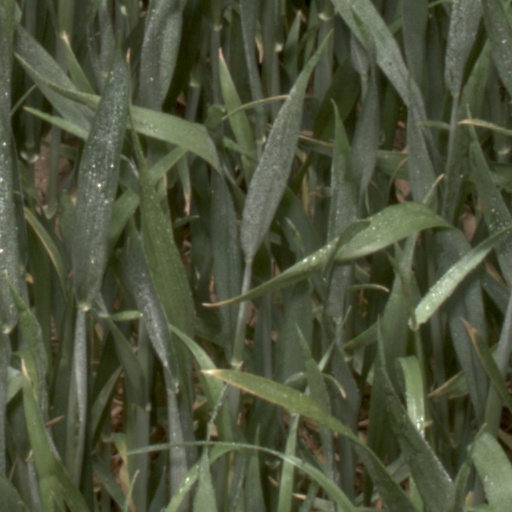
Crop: wheat